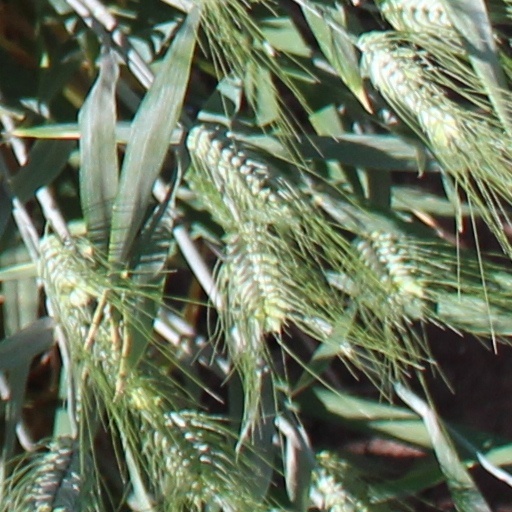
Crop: wheat